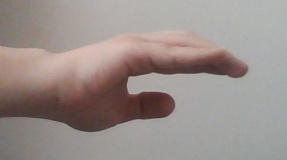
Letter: jeem